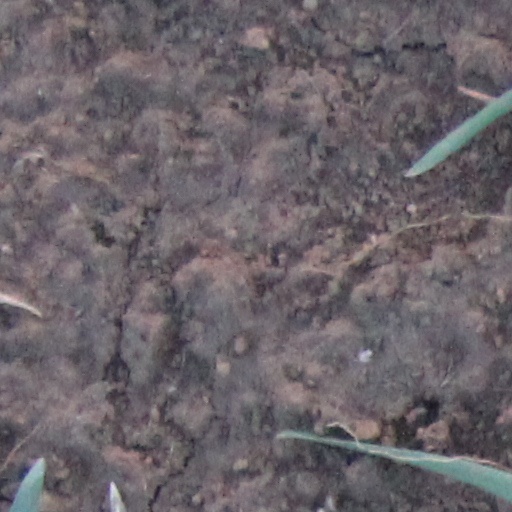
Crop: wheat